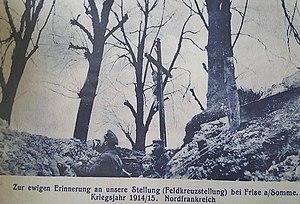
Calvaire de Frise en 1914
Frise est une commune française située dans le département de la Somme en région Hauts-de-France.